Lakeville North High School

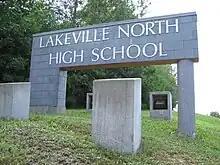
The sign near the entrance to the lower doors.

The current Lakeville North High School was completed in 1993 and designed by Wold Architects and Engineers.